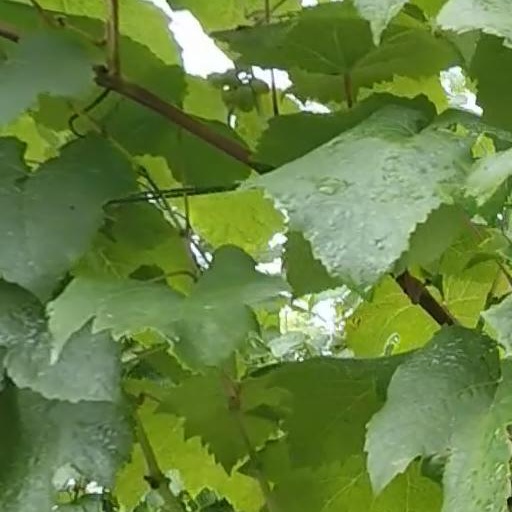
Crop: grape